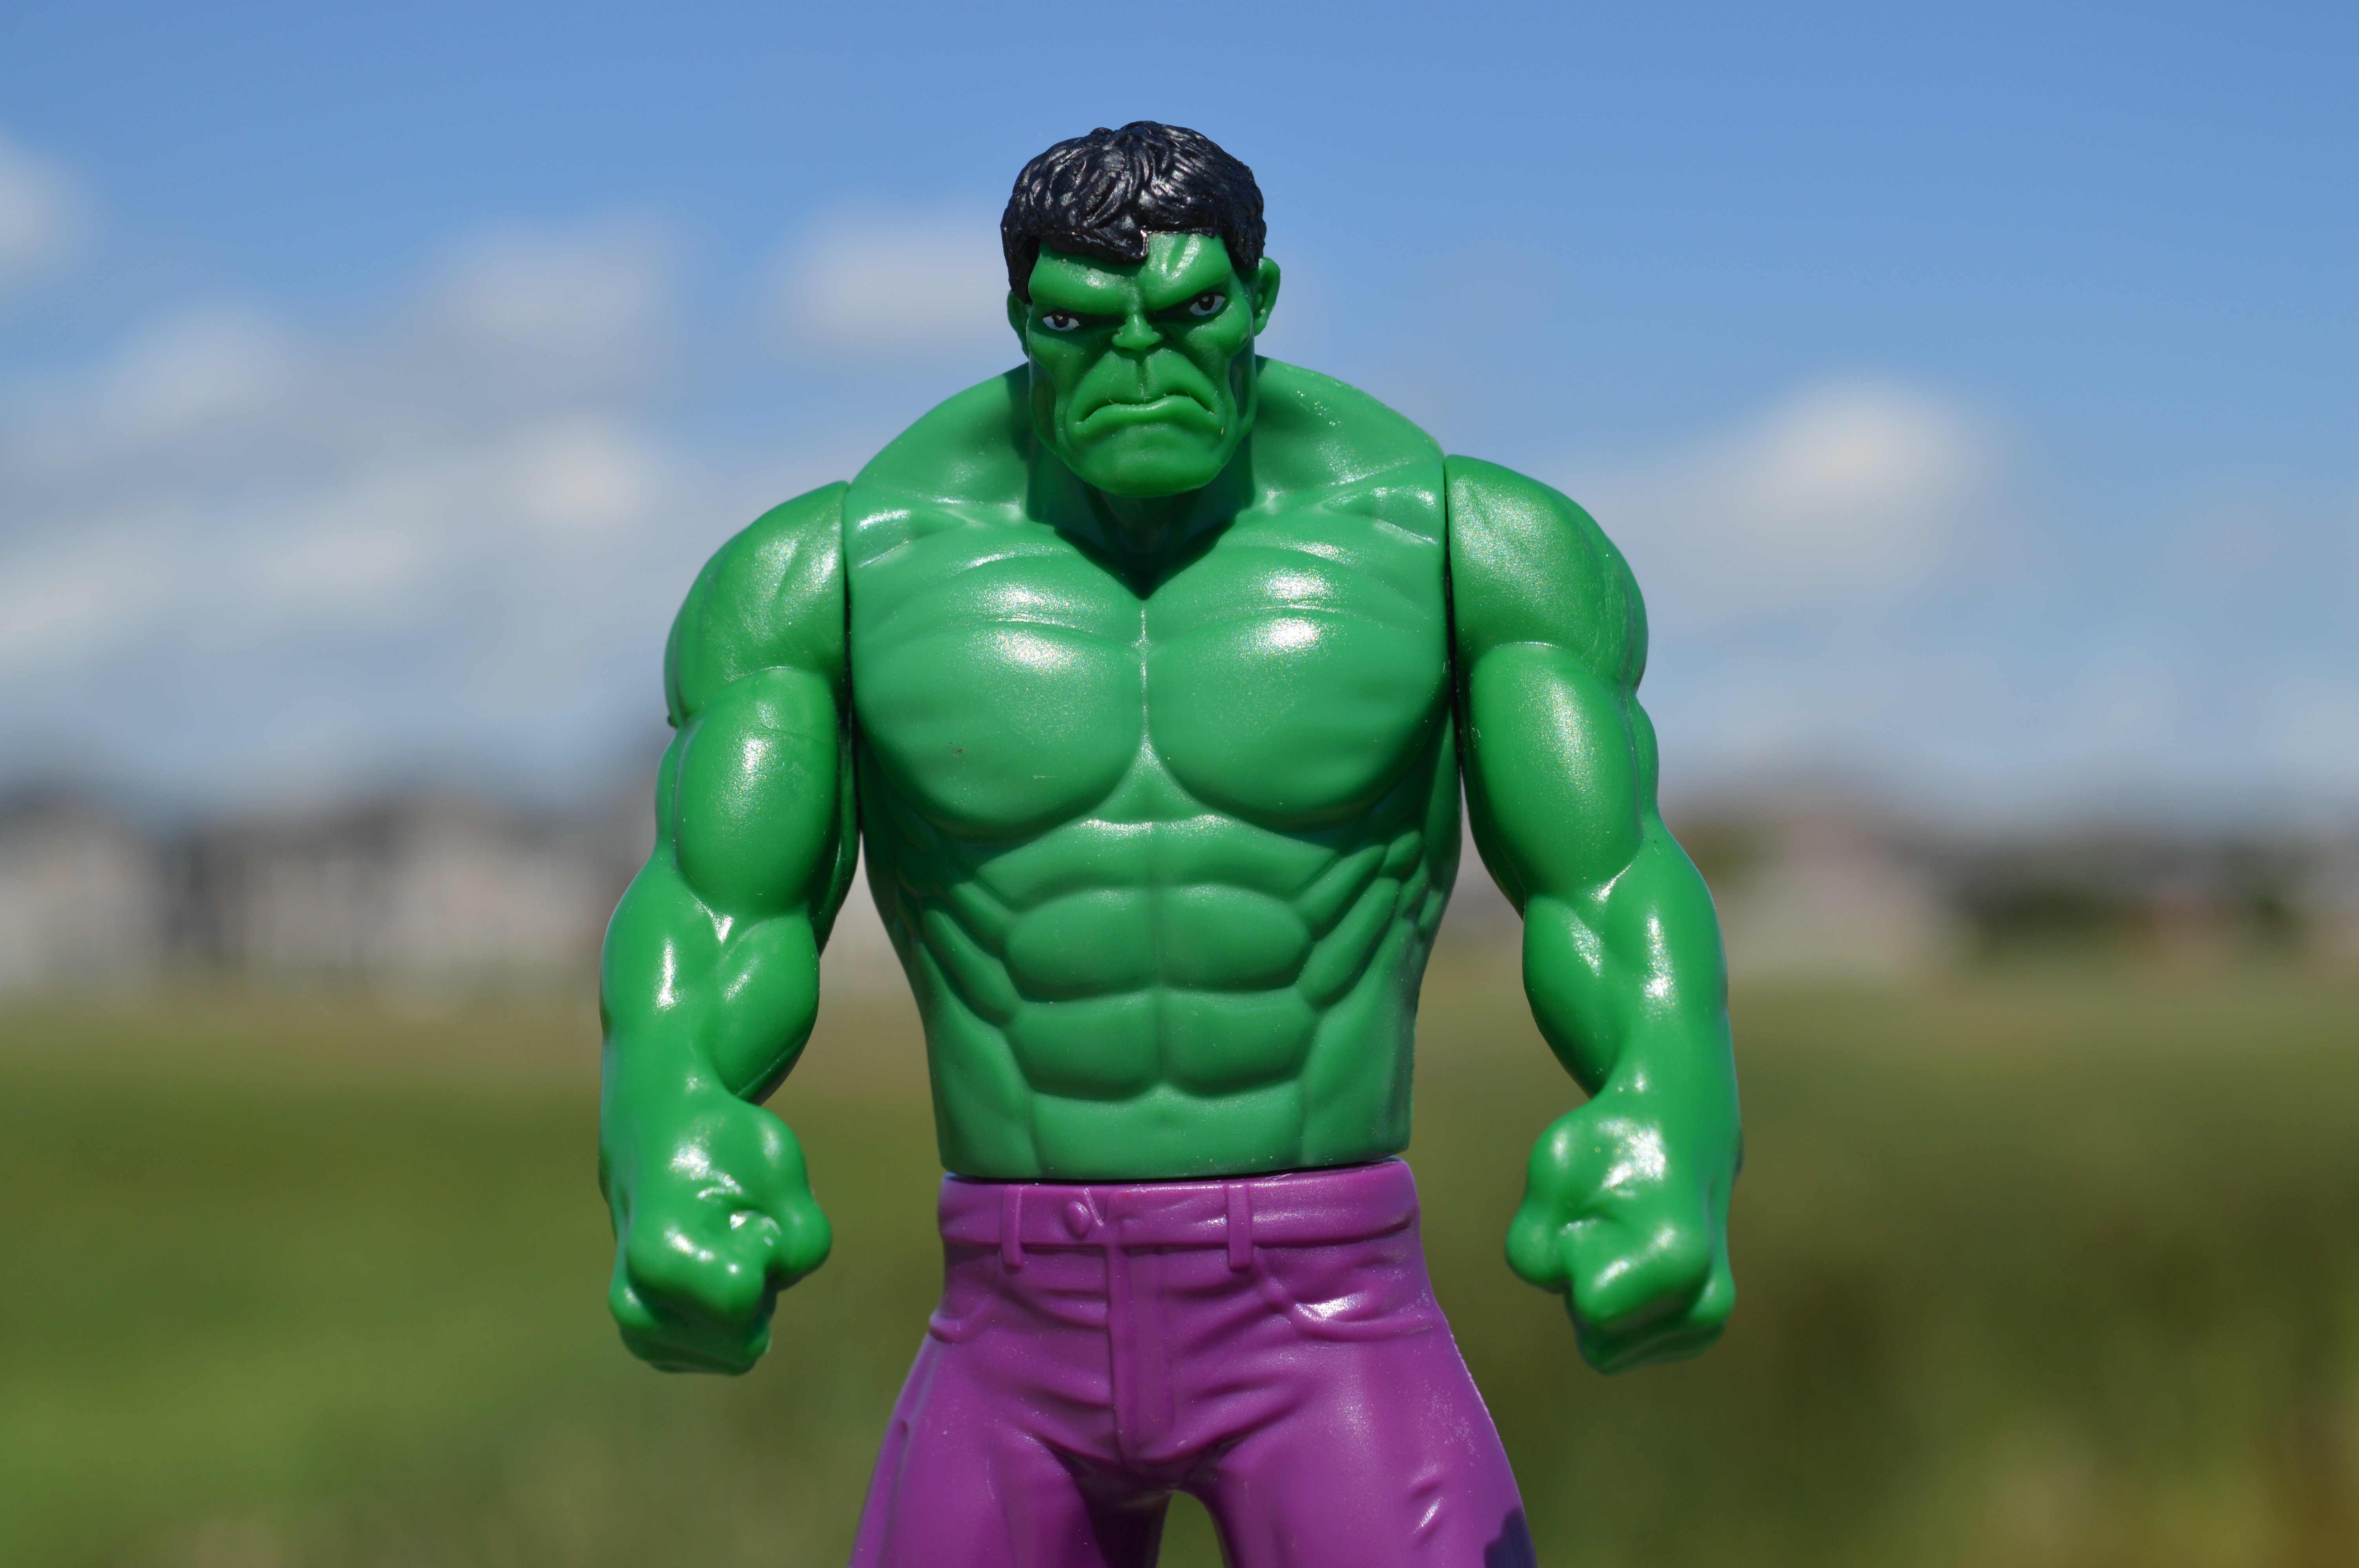
man, monument, male, statue, green, toy, bodybuilder, muscular, muscle, sculpture, power, angry, mad, action figure, character, strength, hero, superhero, powerful, screenshot, hulk, incredible hulk